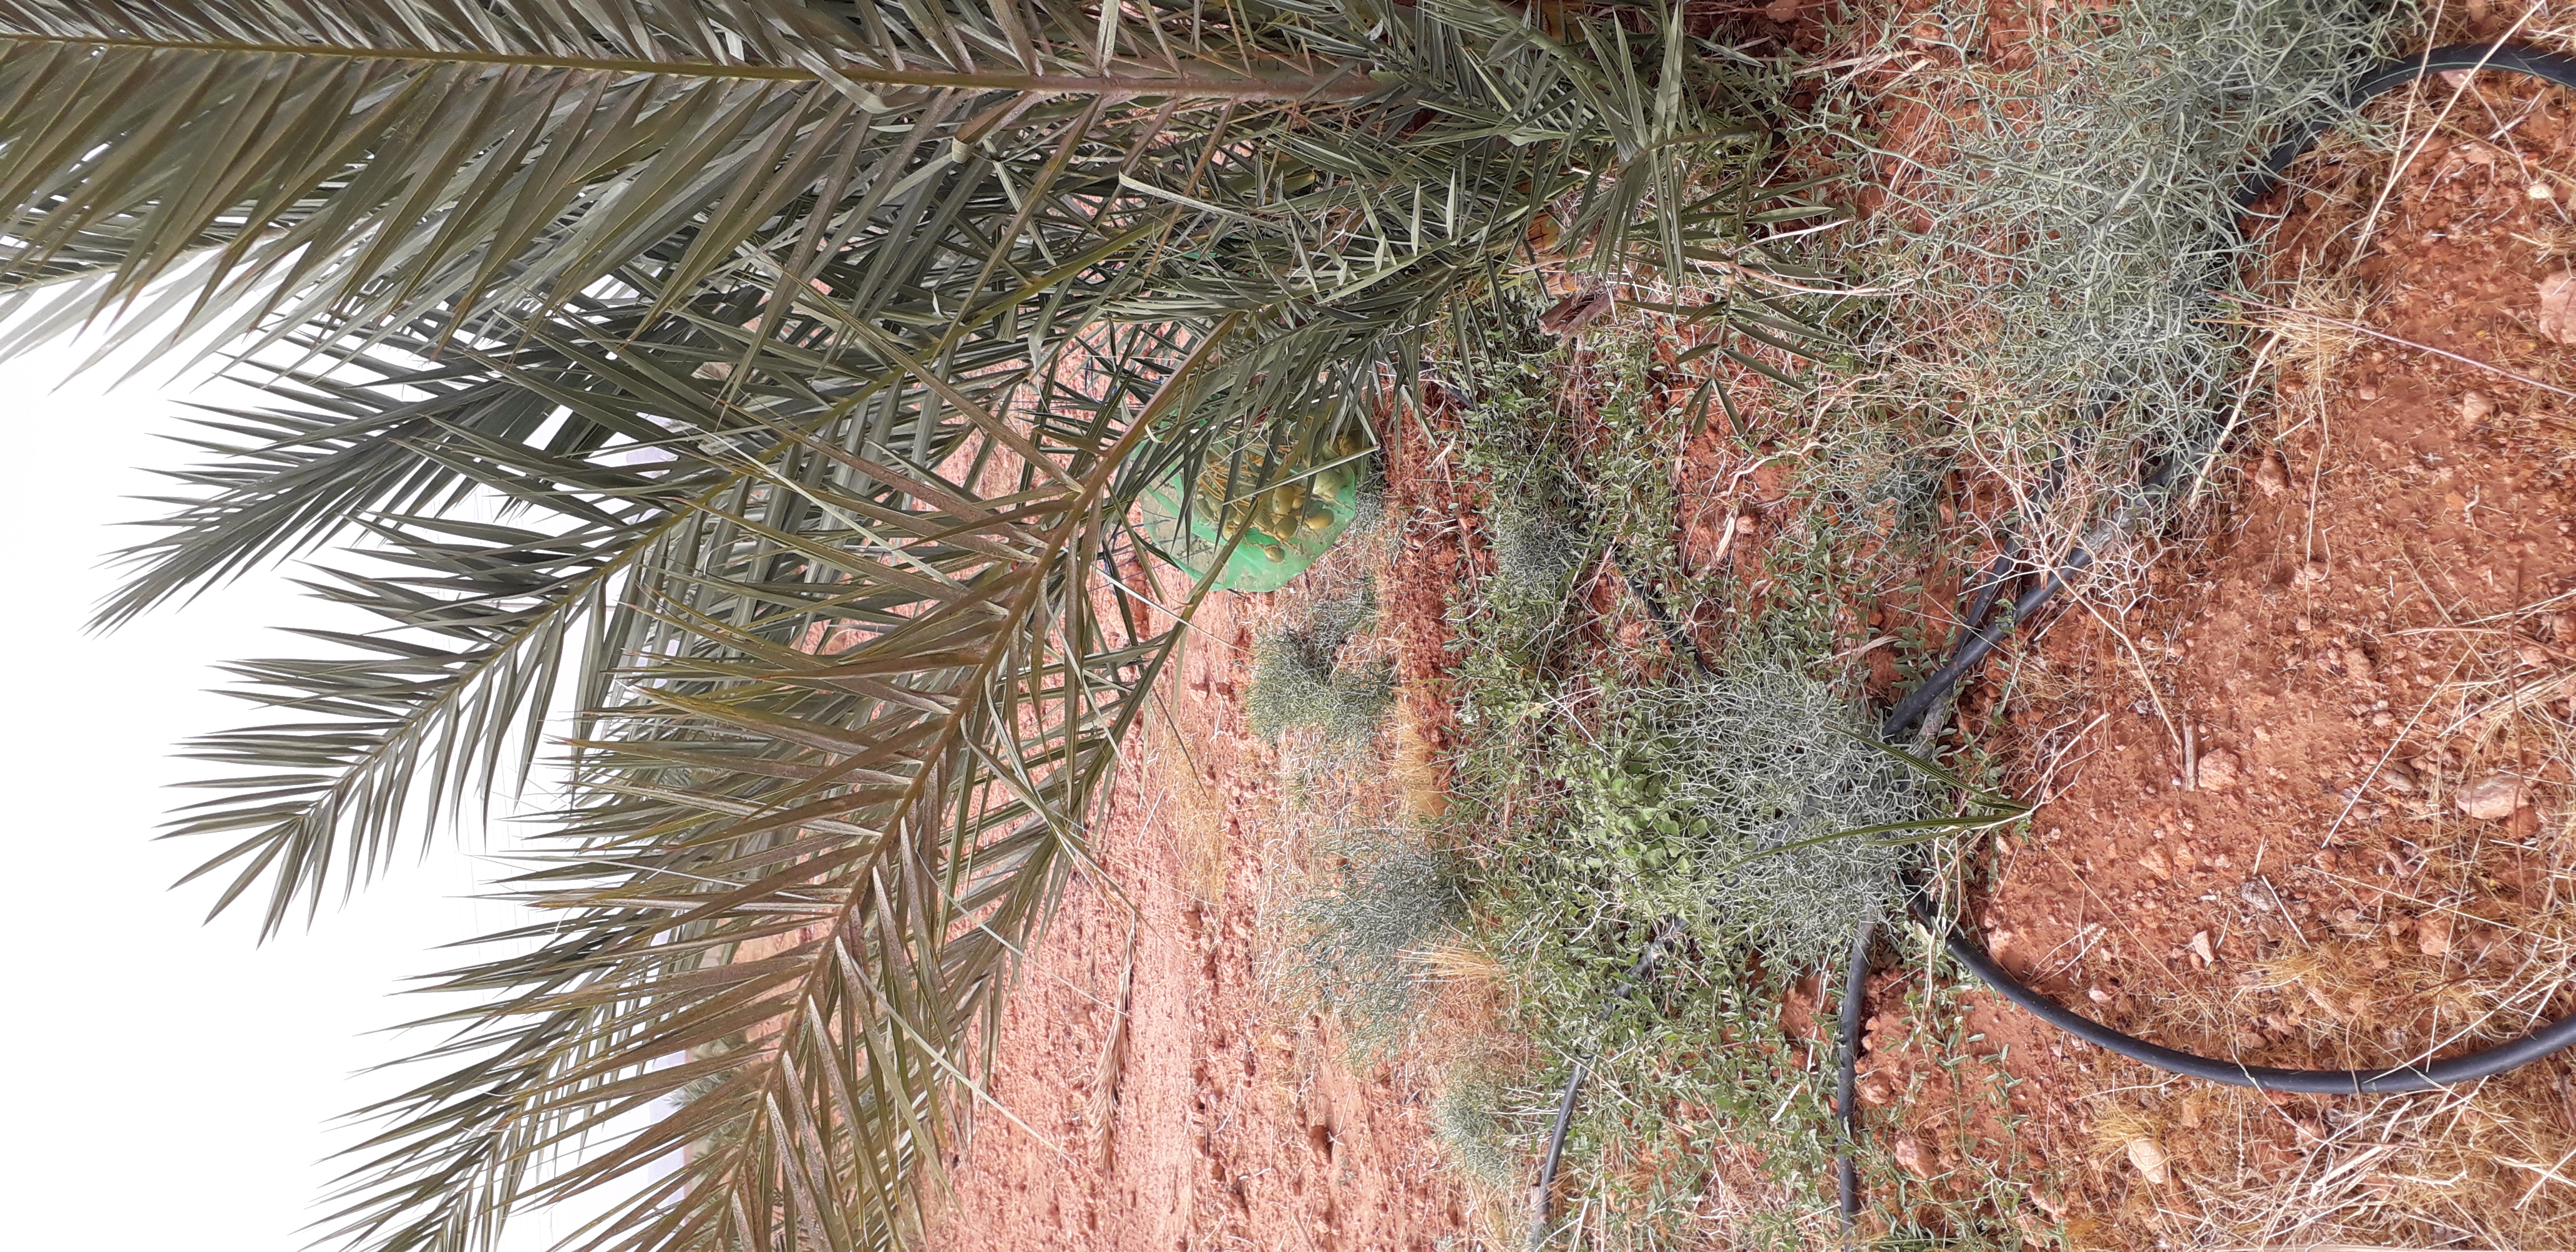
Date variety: Boufagous